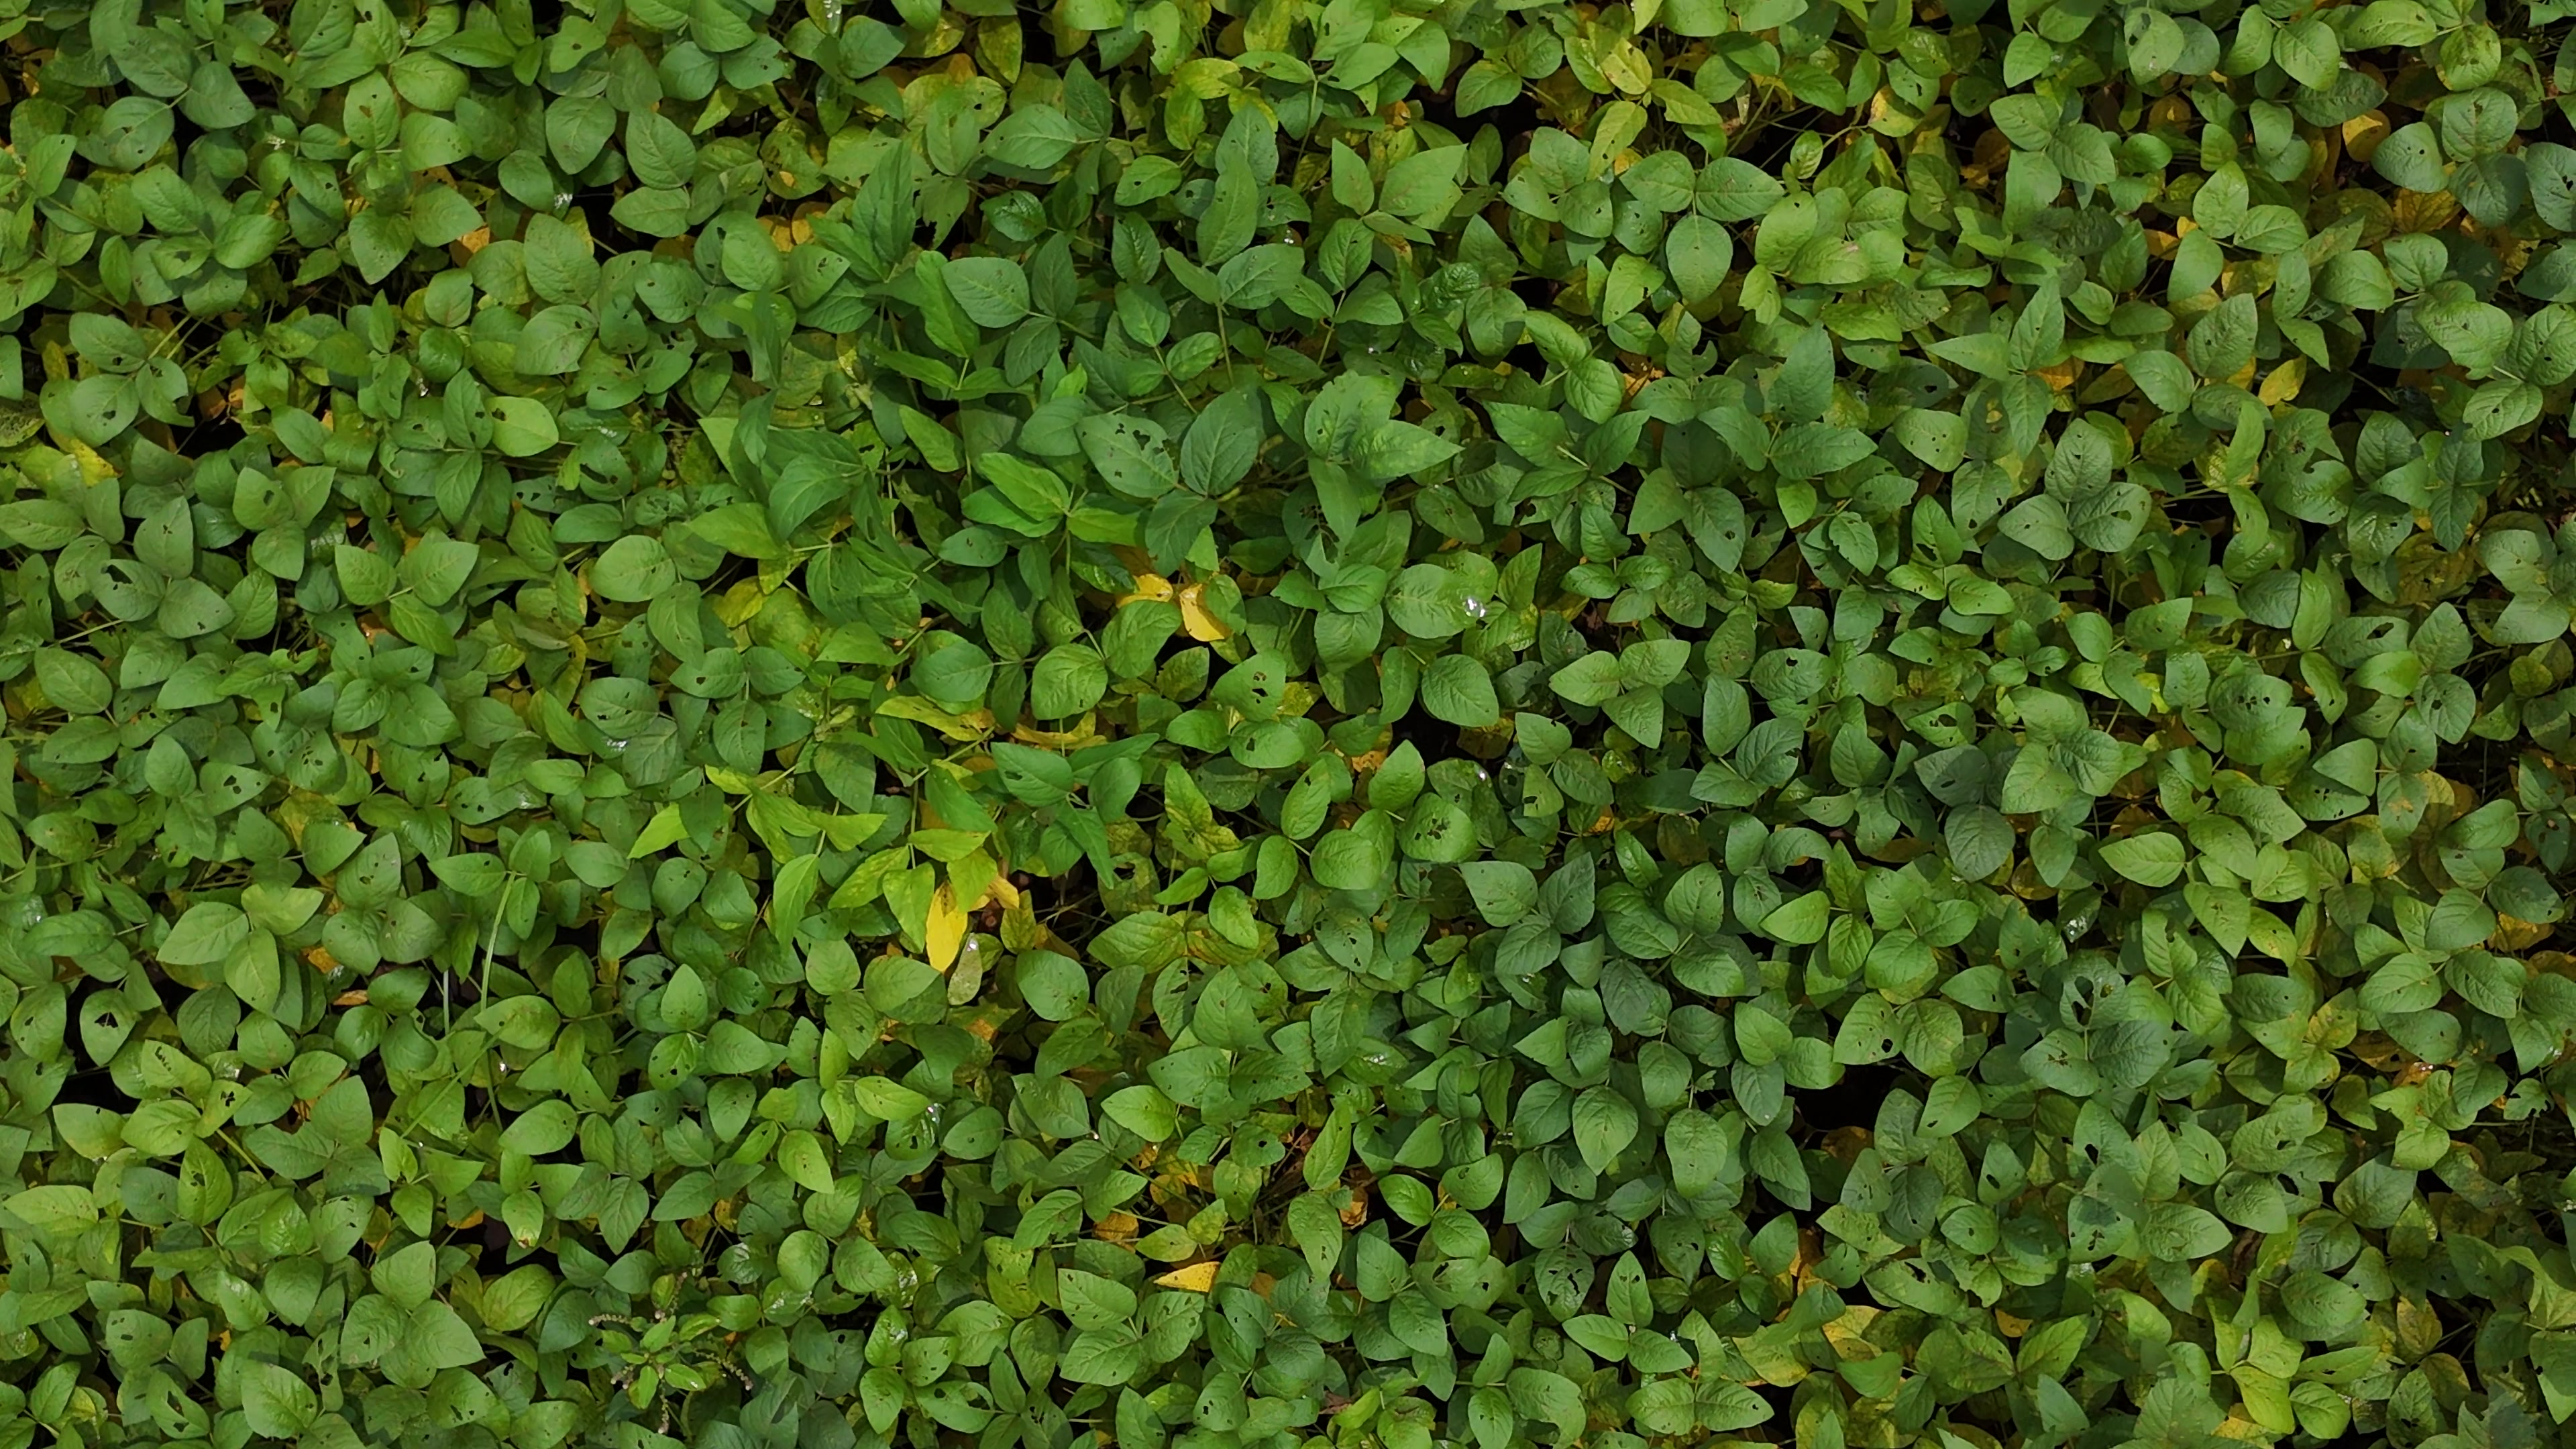
Label: Mosaic